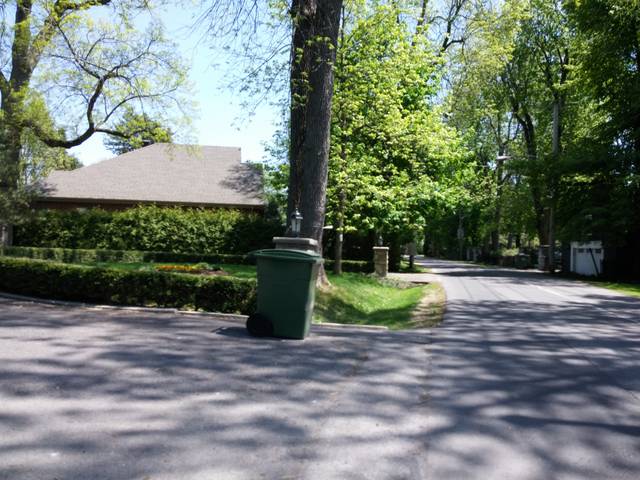
Region: Canada
Coordinates: 45.415, -73.888